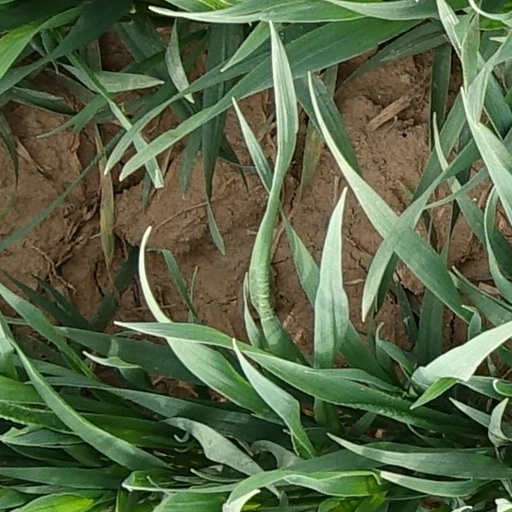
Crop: wheat